Living with the Dead (The Tale of Old Corpsenberg)

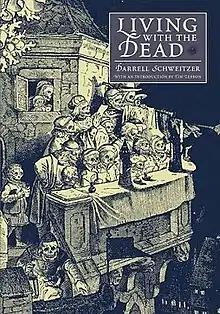
Cover of "Living With the Dead (The Tale of Old Corpsenberg)"

Living With the Dead (The Tale of Old Corpsenberg) is a collection of linked fantasy short stories written by Darrell Schweitzer. It was first published in hardcover by PS Publishing in September 2008.